Cato the Elder

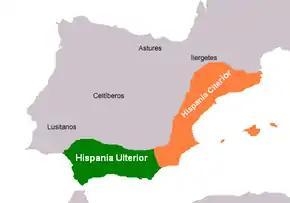
Hispania in 197 BC

Flaccus was a perceptive politician, who looked for young and emergent men to support him. He had observed Cato's martial spirit and heard his eloquent tongue. He knew how much courage and persuasiveness were valued at Rome. He also knew that distinction achieved on the battlefield opened the way to achievements in the higher civil offices. Flaccus knew too that for a stranger like Cato, the only way to the magisterial honours was success in the Roman Forum.